History of the Jews in Tunisia

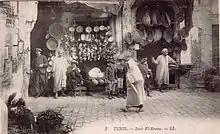
Entrance to the souk El Grana ("El-Krana"), where some men are dressed in European style, in the medina of Tunis (early 20th century).

Quickly introduced to the Beylic Court, they performed executive functions of court – collectors of taxes, treasurers and intermediaries without authority over – and noble professions in medicine, finance or diplomacy. Even if they settled in the same neighborhoods, they had virtually no connection with the Tuansa, to which Jews from the rest of the Mediterranean Basin have assimilated. The Tuansa spoke the Judeo-Tunisian dialect, and occupied a modest social position. This is why, contrary to what was happening elsewhere in the Maghreb, these new populations were hardly accepted, which gradually leads to the division of the Jewish community into two groups.